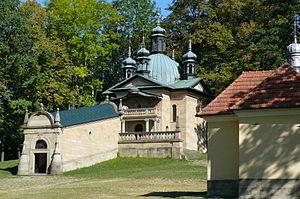
Le sanctuaire de Kalwaria Zebrzydowska se trouve en Pologne, à une distance de près de 40 km au sud-ouest de Cracovie et à 15 km à l'est de Wadowice. Le sanctuaire est constitué d'une basilique en style baroque dédiée à la Vierge des Anges, d'un couvent des frères mineurs franciscains, et d'une série de chapelles en style baroque et maniériste distribuées le long de six kilomètres et dédiées à la Passion de Jésus et à la vie de la Vierge.